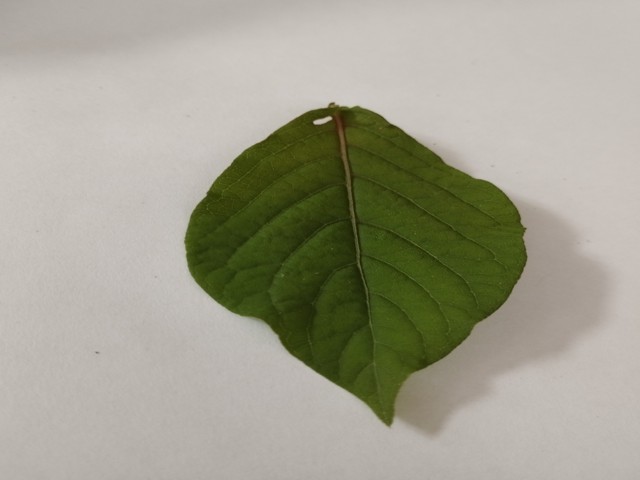
Plant: apang